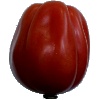
Label: tomato_heart